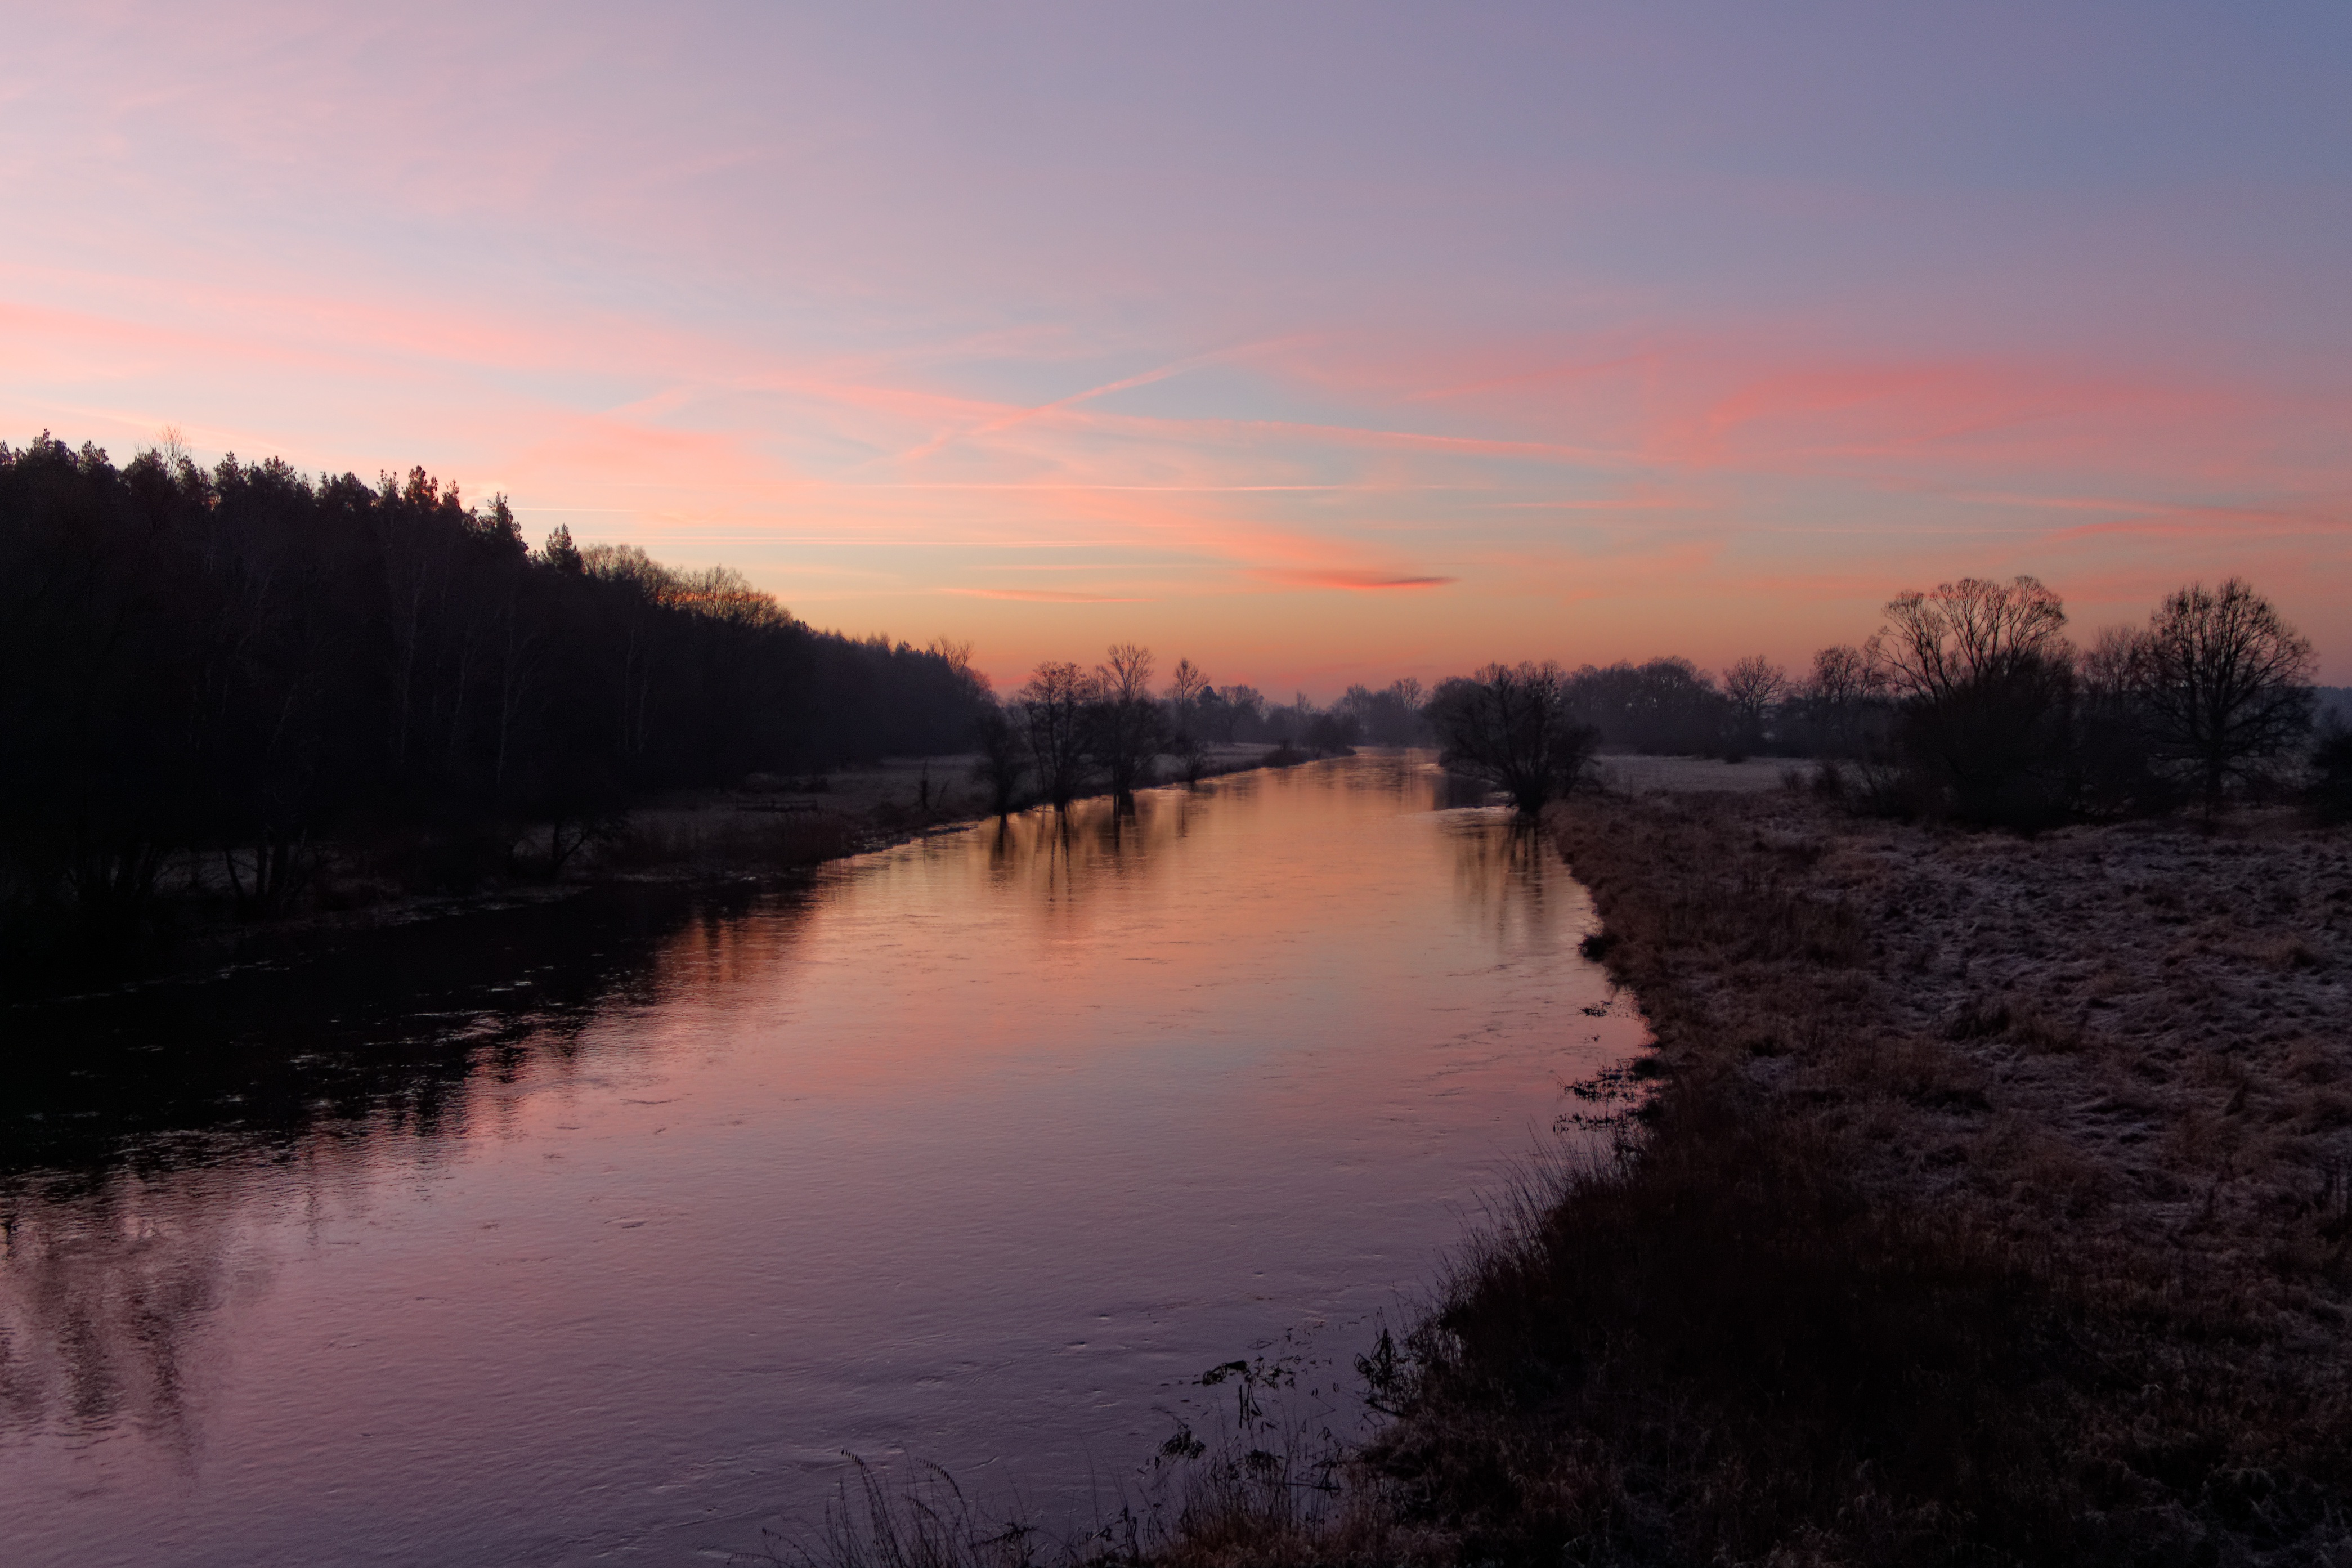
sunrise, river, morning, winter, nature, cold, lubuskie, channel, water, landscape, the silence, sky, pool, beaver, view, forest, in the morning, poland, colors, mystery